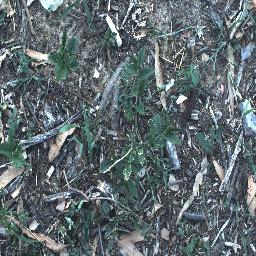
Label: negative